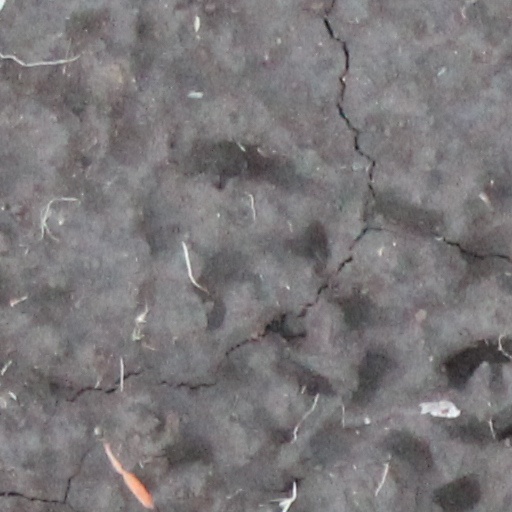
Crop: wheat